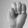
ASL letter: M